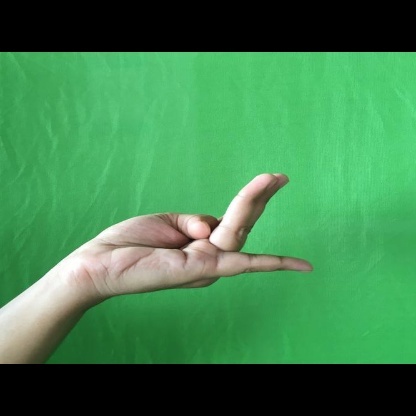
Mudra: Chaturam